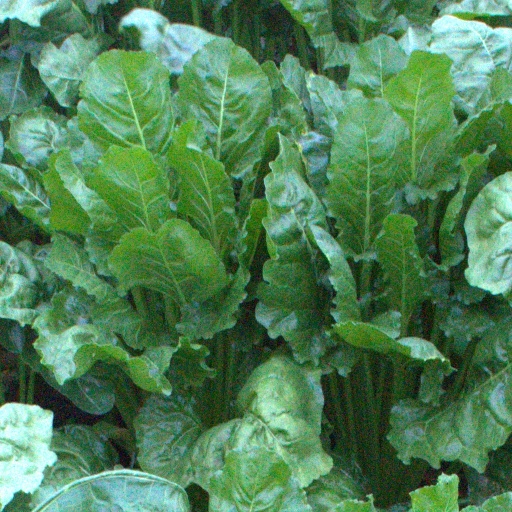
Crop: sugar beet